KDKA-TV

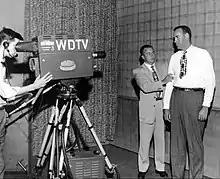
WDTV broadcast of "We, the People" on April 18, 1952. The guest is New York Yankees player Bill Bevens.

The station signed on as WDTV on January 11, 1949, as a primary affiliate of the former DuMont Television Network, while carrying secondary affiliations with CBS, NBC, and ABC. It originally broadcast on channel 3 and was owned and operated by DuMont parent company Allen B. DuMont Laboratories. It was the 51st television station in the U.S., the third and last DuMont-owned station to sign on the air (behind WABD (now WNYW) in New York City and WTTG in Washington, D.C.), and the first owned-and-operated station in the Commonwealth of Pennsylvania. To mark the occasion, a live television special aired that day from 8:30 to 11 p.m. on WDTV, which began with a one-hour local program broadcast from Syria Mosque in Pittsburgh. The remainder of the show featured live segments from DuMont, CBS, NBC, and ABC with Arthur Godfrey, Milton Berle, DuMont host Ted Steele, and many other celebrities.